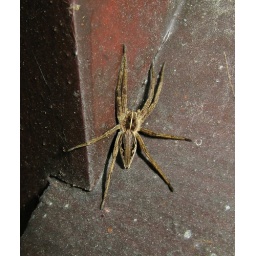
I found this male near our front door this afternoon.